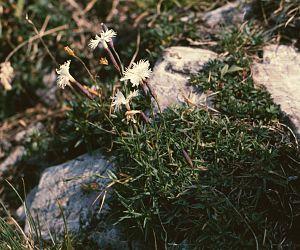
L'œillet de pierre est une espèce de plantes herbacées du genre Dianthus et de la famille des Caryophyllaceae. On la trouve en Albanie, en Bulgarie, en Grèce, en Roumanie et dans les pays de l'ex-Yougoslavie.